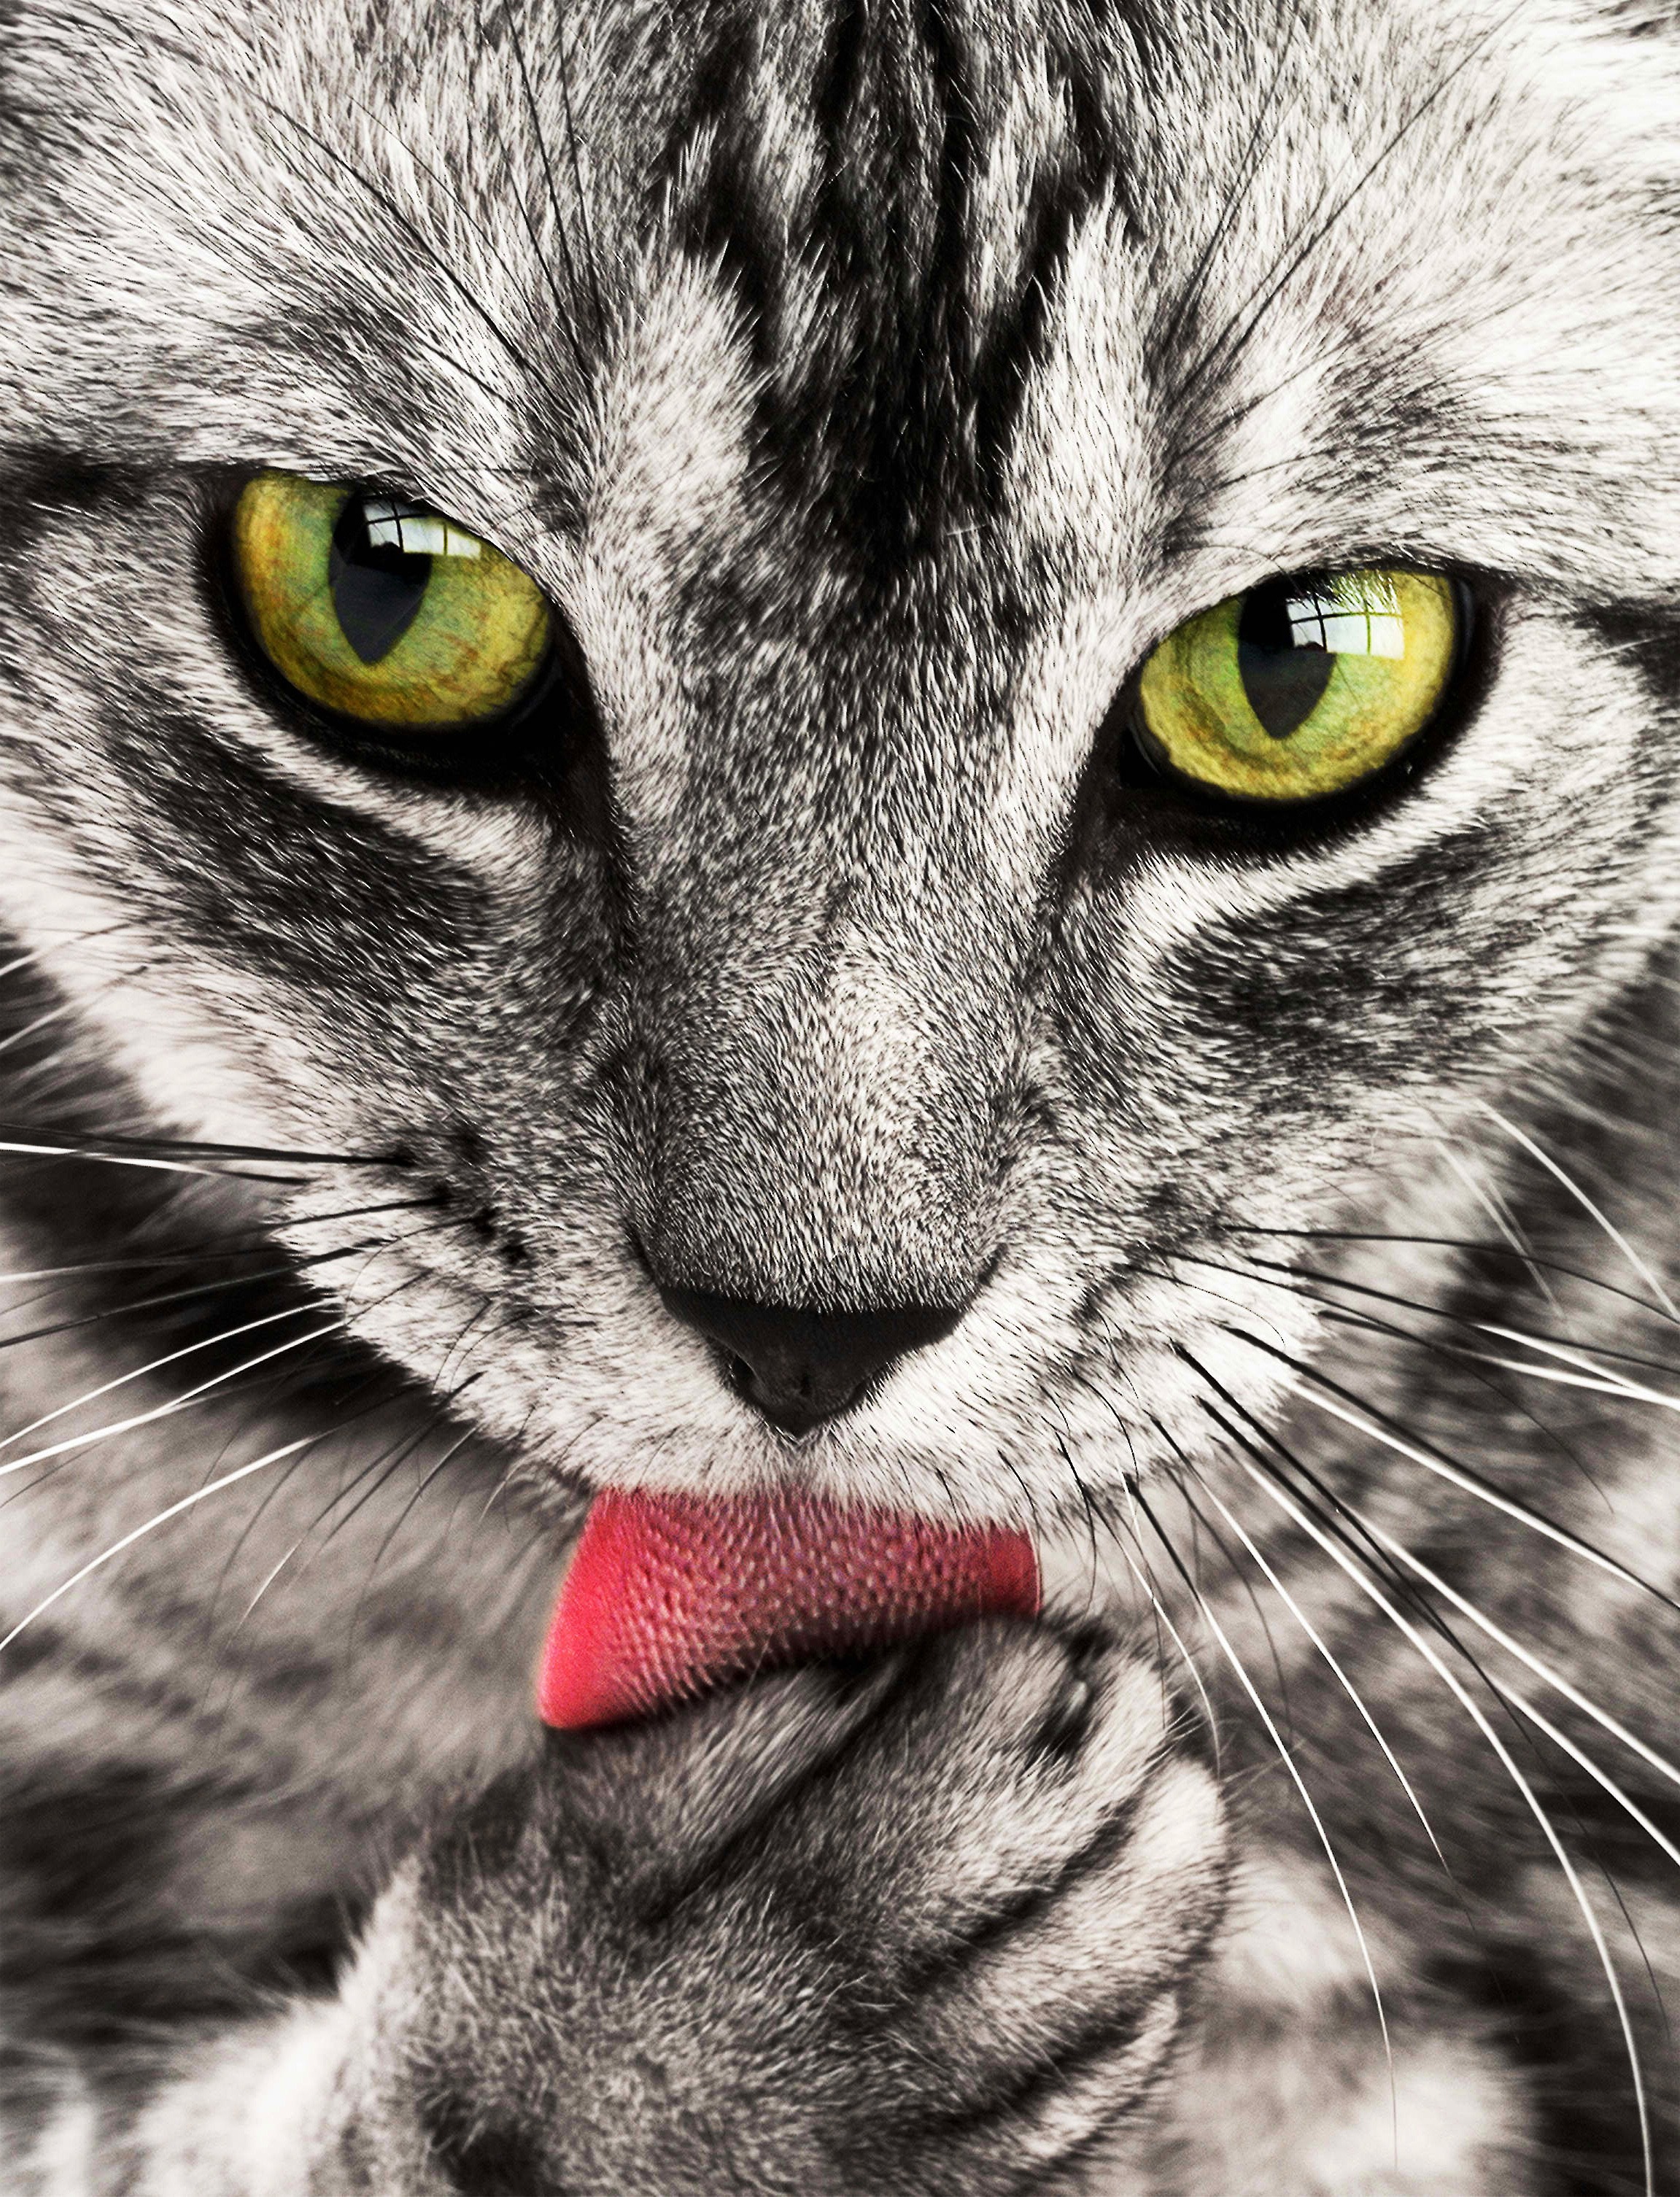
black and white, animal, cute, pet, portrait, kitten, cat, feline, tabby, mammal, monochrome, close up, whiskers, snout, paw, vertebrate, tabby cat, european shorthair, licking, wild cat, monochrome photography, small to medium sized cats, cat like mammal, domestic short haired cat, pixie bob, american shorthair